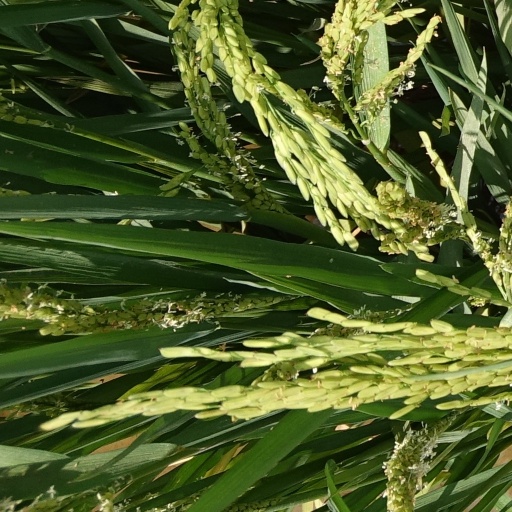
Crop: rice